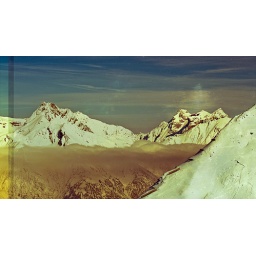
Above the clouds over the mountain valley